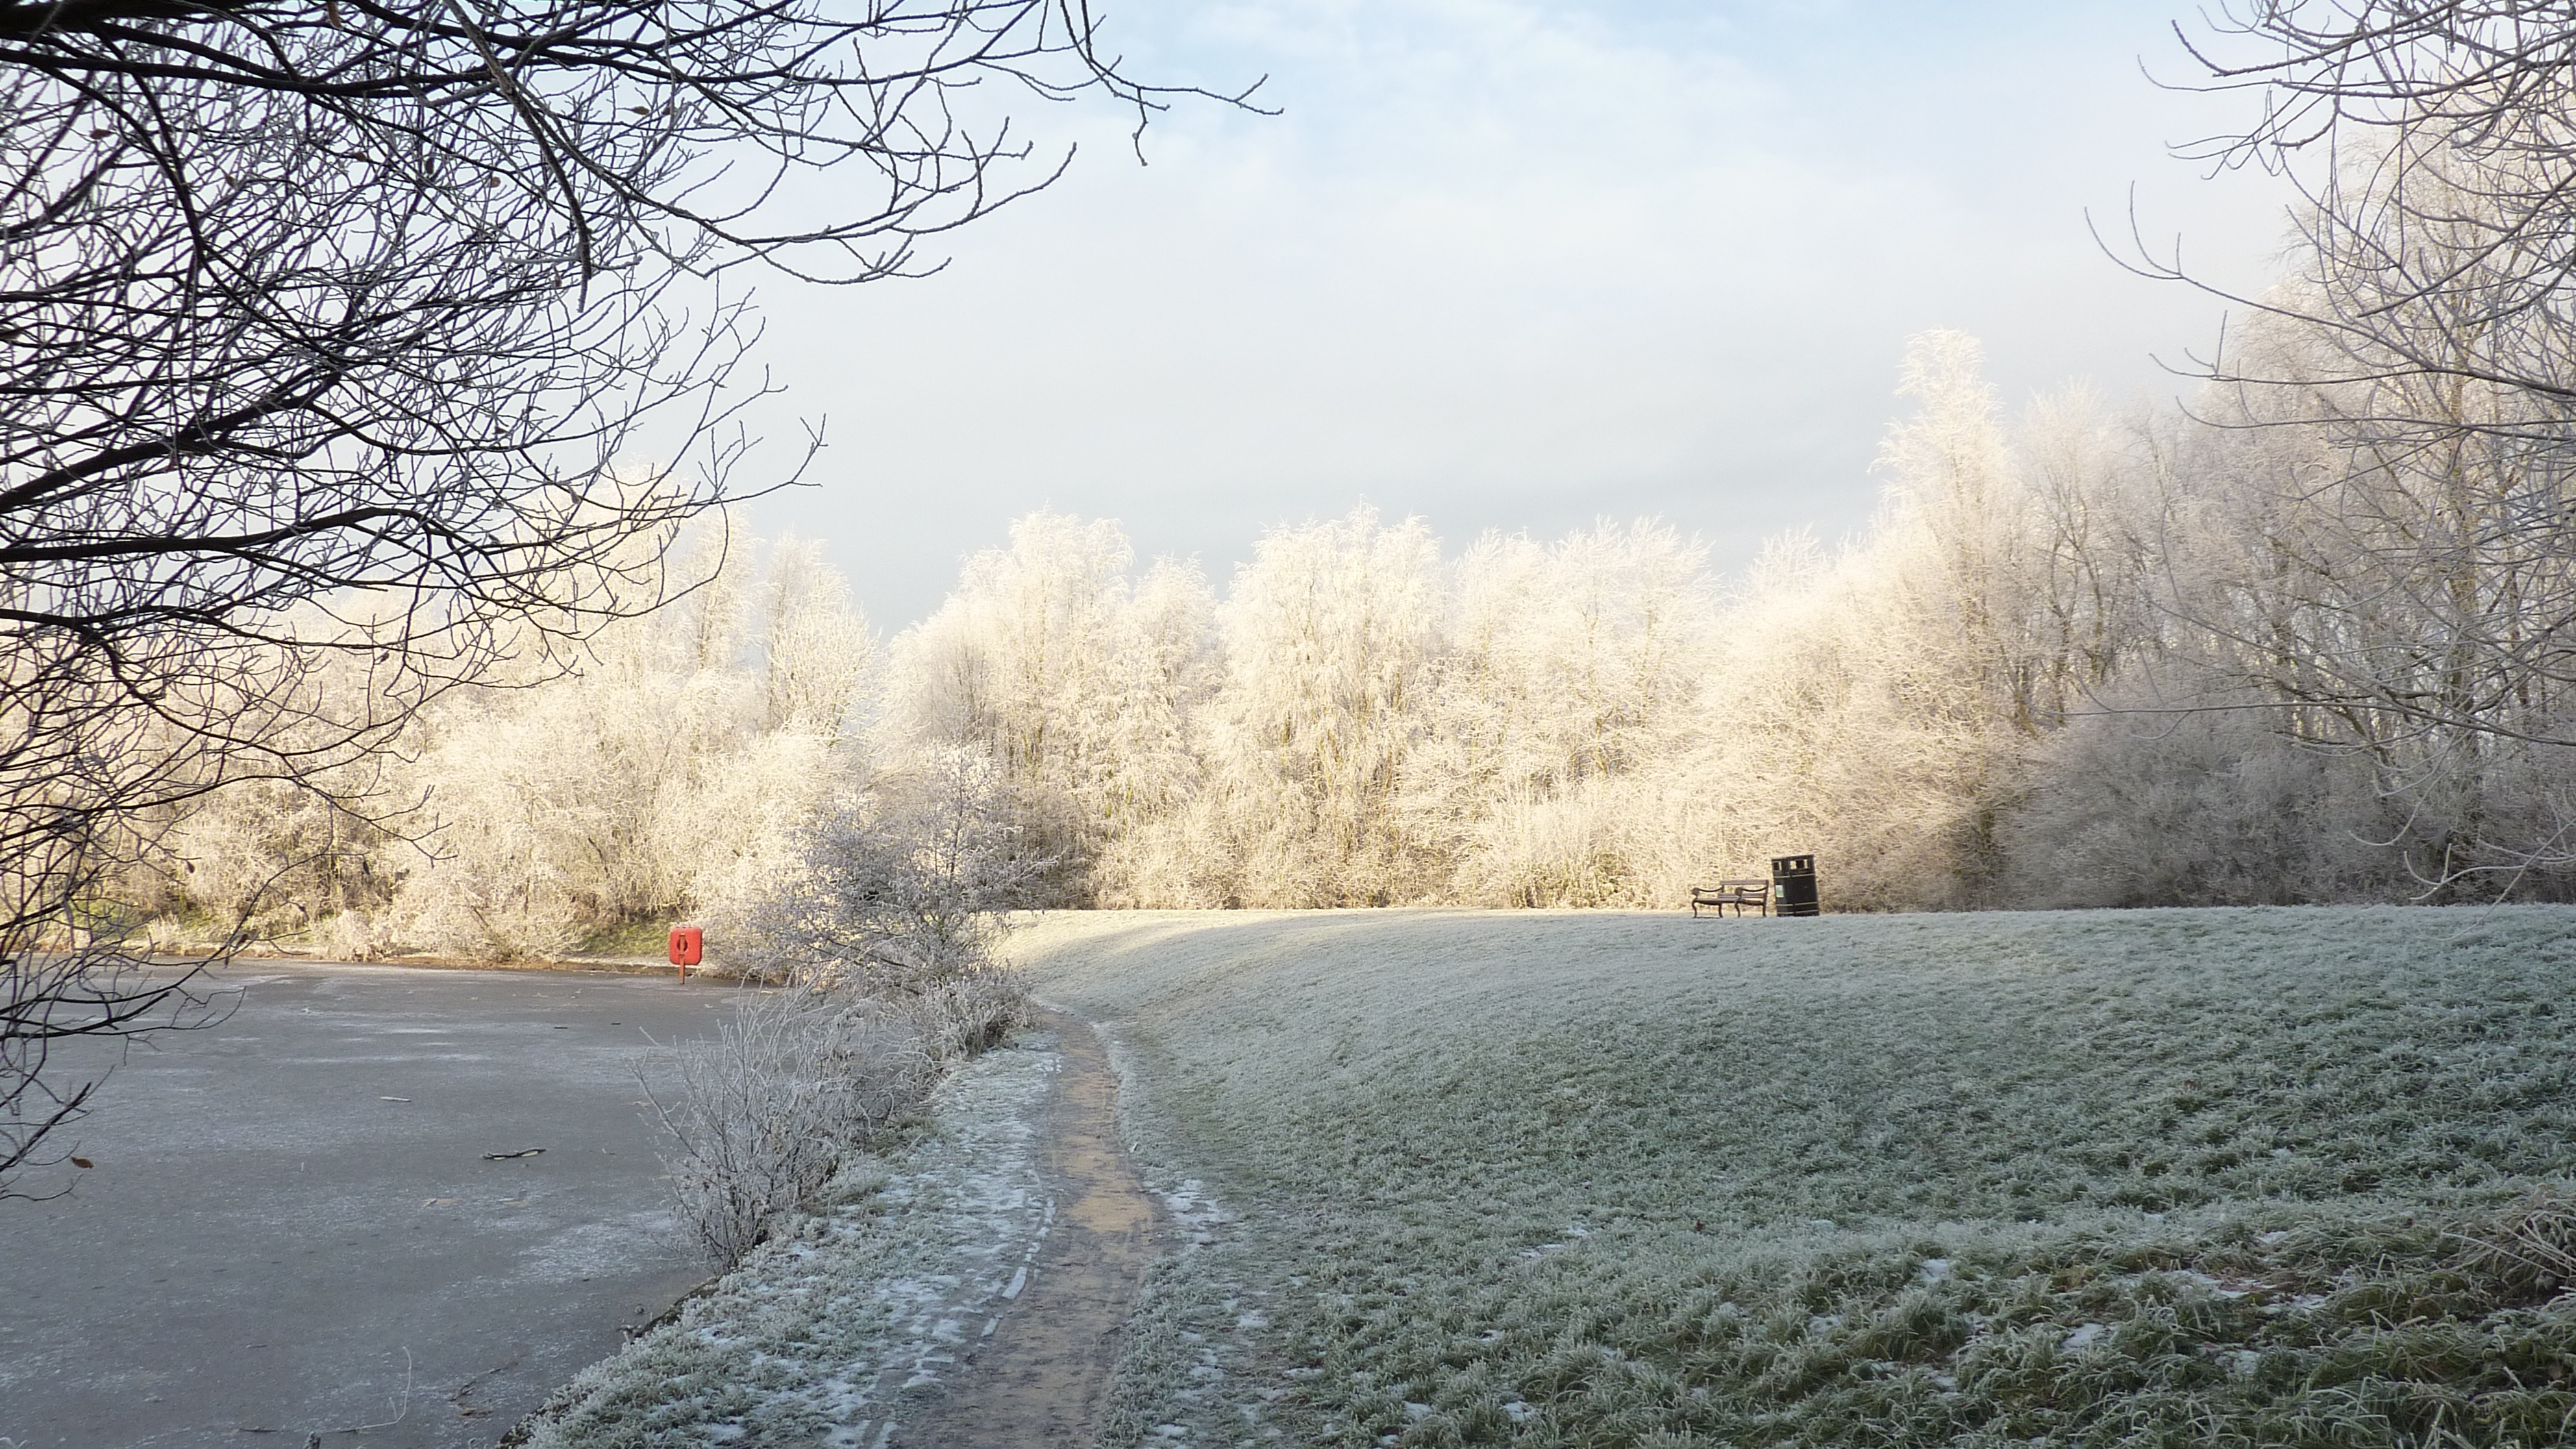
landscape, tree, nature, path, pathway, grass, outdoor, snow, cold, winter, plant, fog, mist, trail, white, sunlight, morning, flower, frost, walk, ice, autumn, park, weather, season, trees, outside, gardens, january, freezing, rural area, park path, atmospheric phenomenon